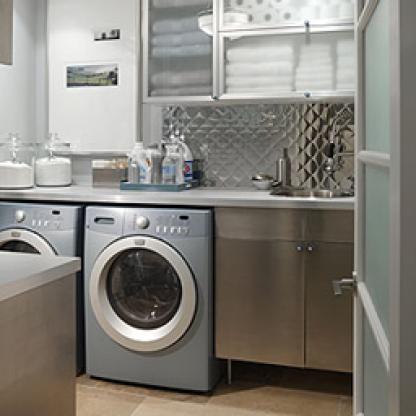
Scene: Indoor